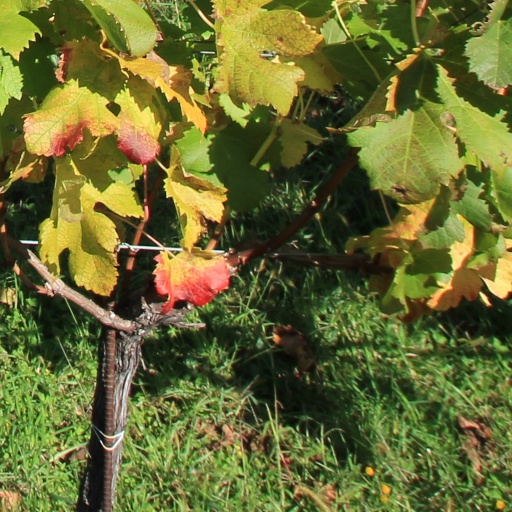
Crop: grape